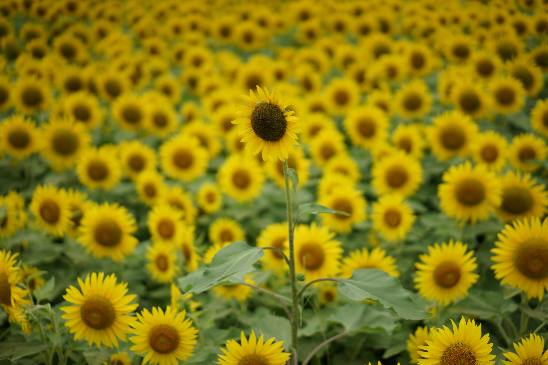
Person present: No